Gustafsonia

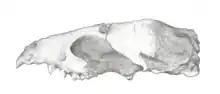
drawing of the original holotype

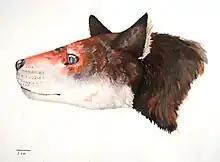
a facial profile of "Gustafsonia cognita"

The skull of "G. cognita" is long and low. In skull morphology, the African palm civet, "Nandinia binotata" takes the prize of looking most like its distant relative.